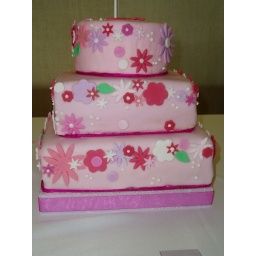
pink wedding cake - layers of mocha marble, vanilla bean and strawberry swirl cake coated in vanilla bean buttercream and PINK fondant flowers